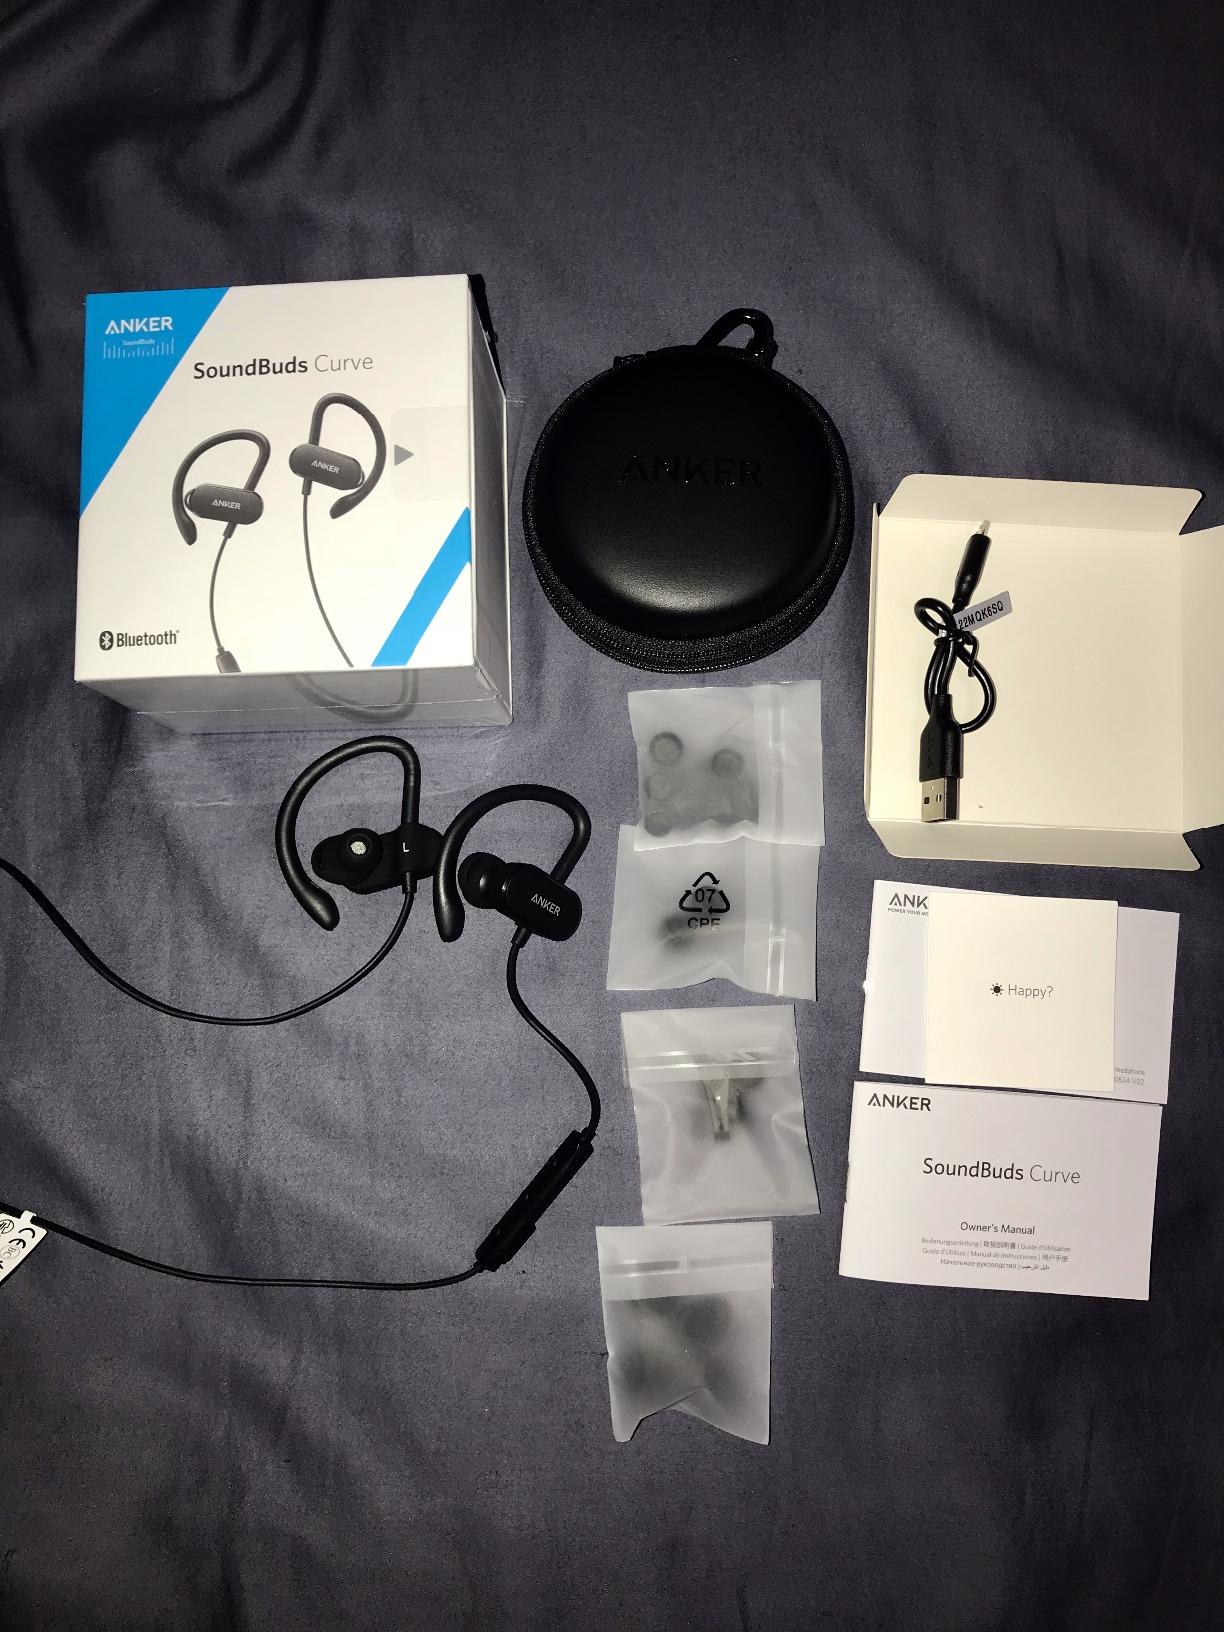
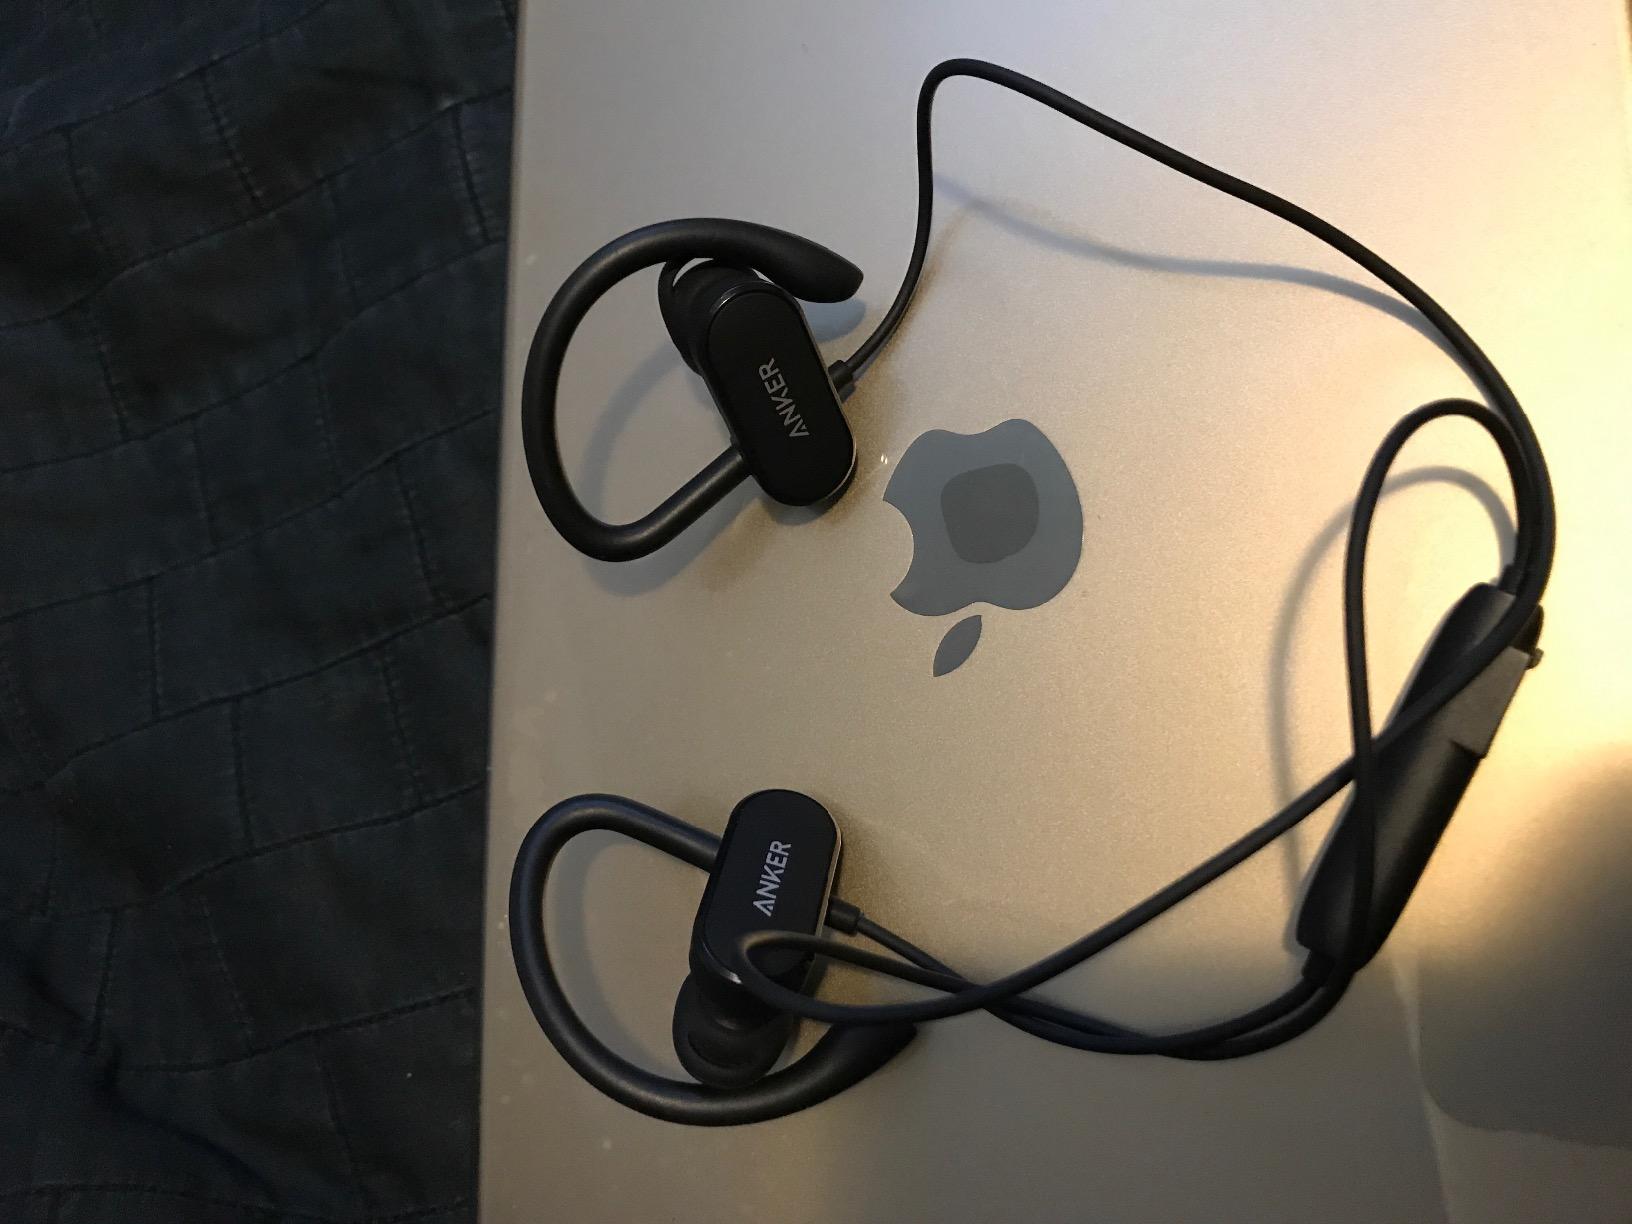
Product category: headphones
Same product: yes